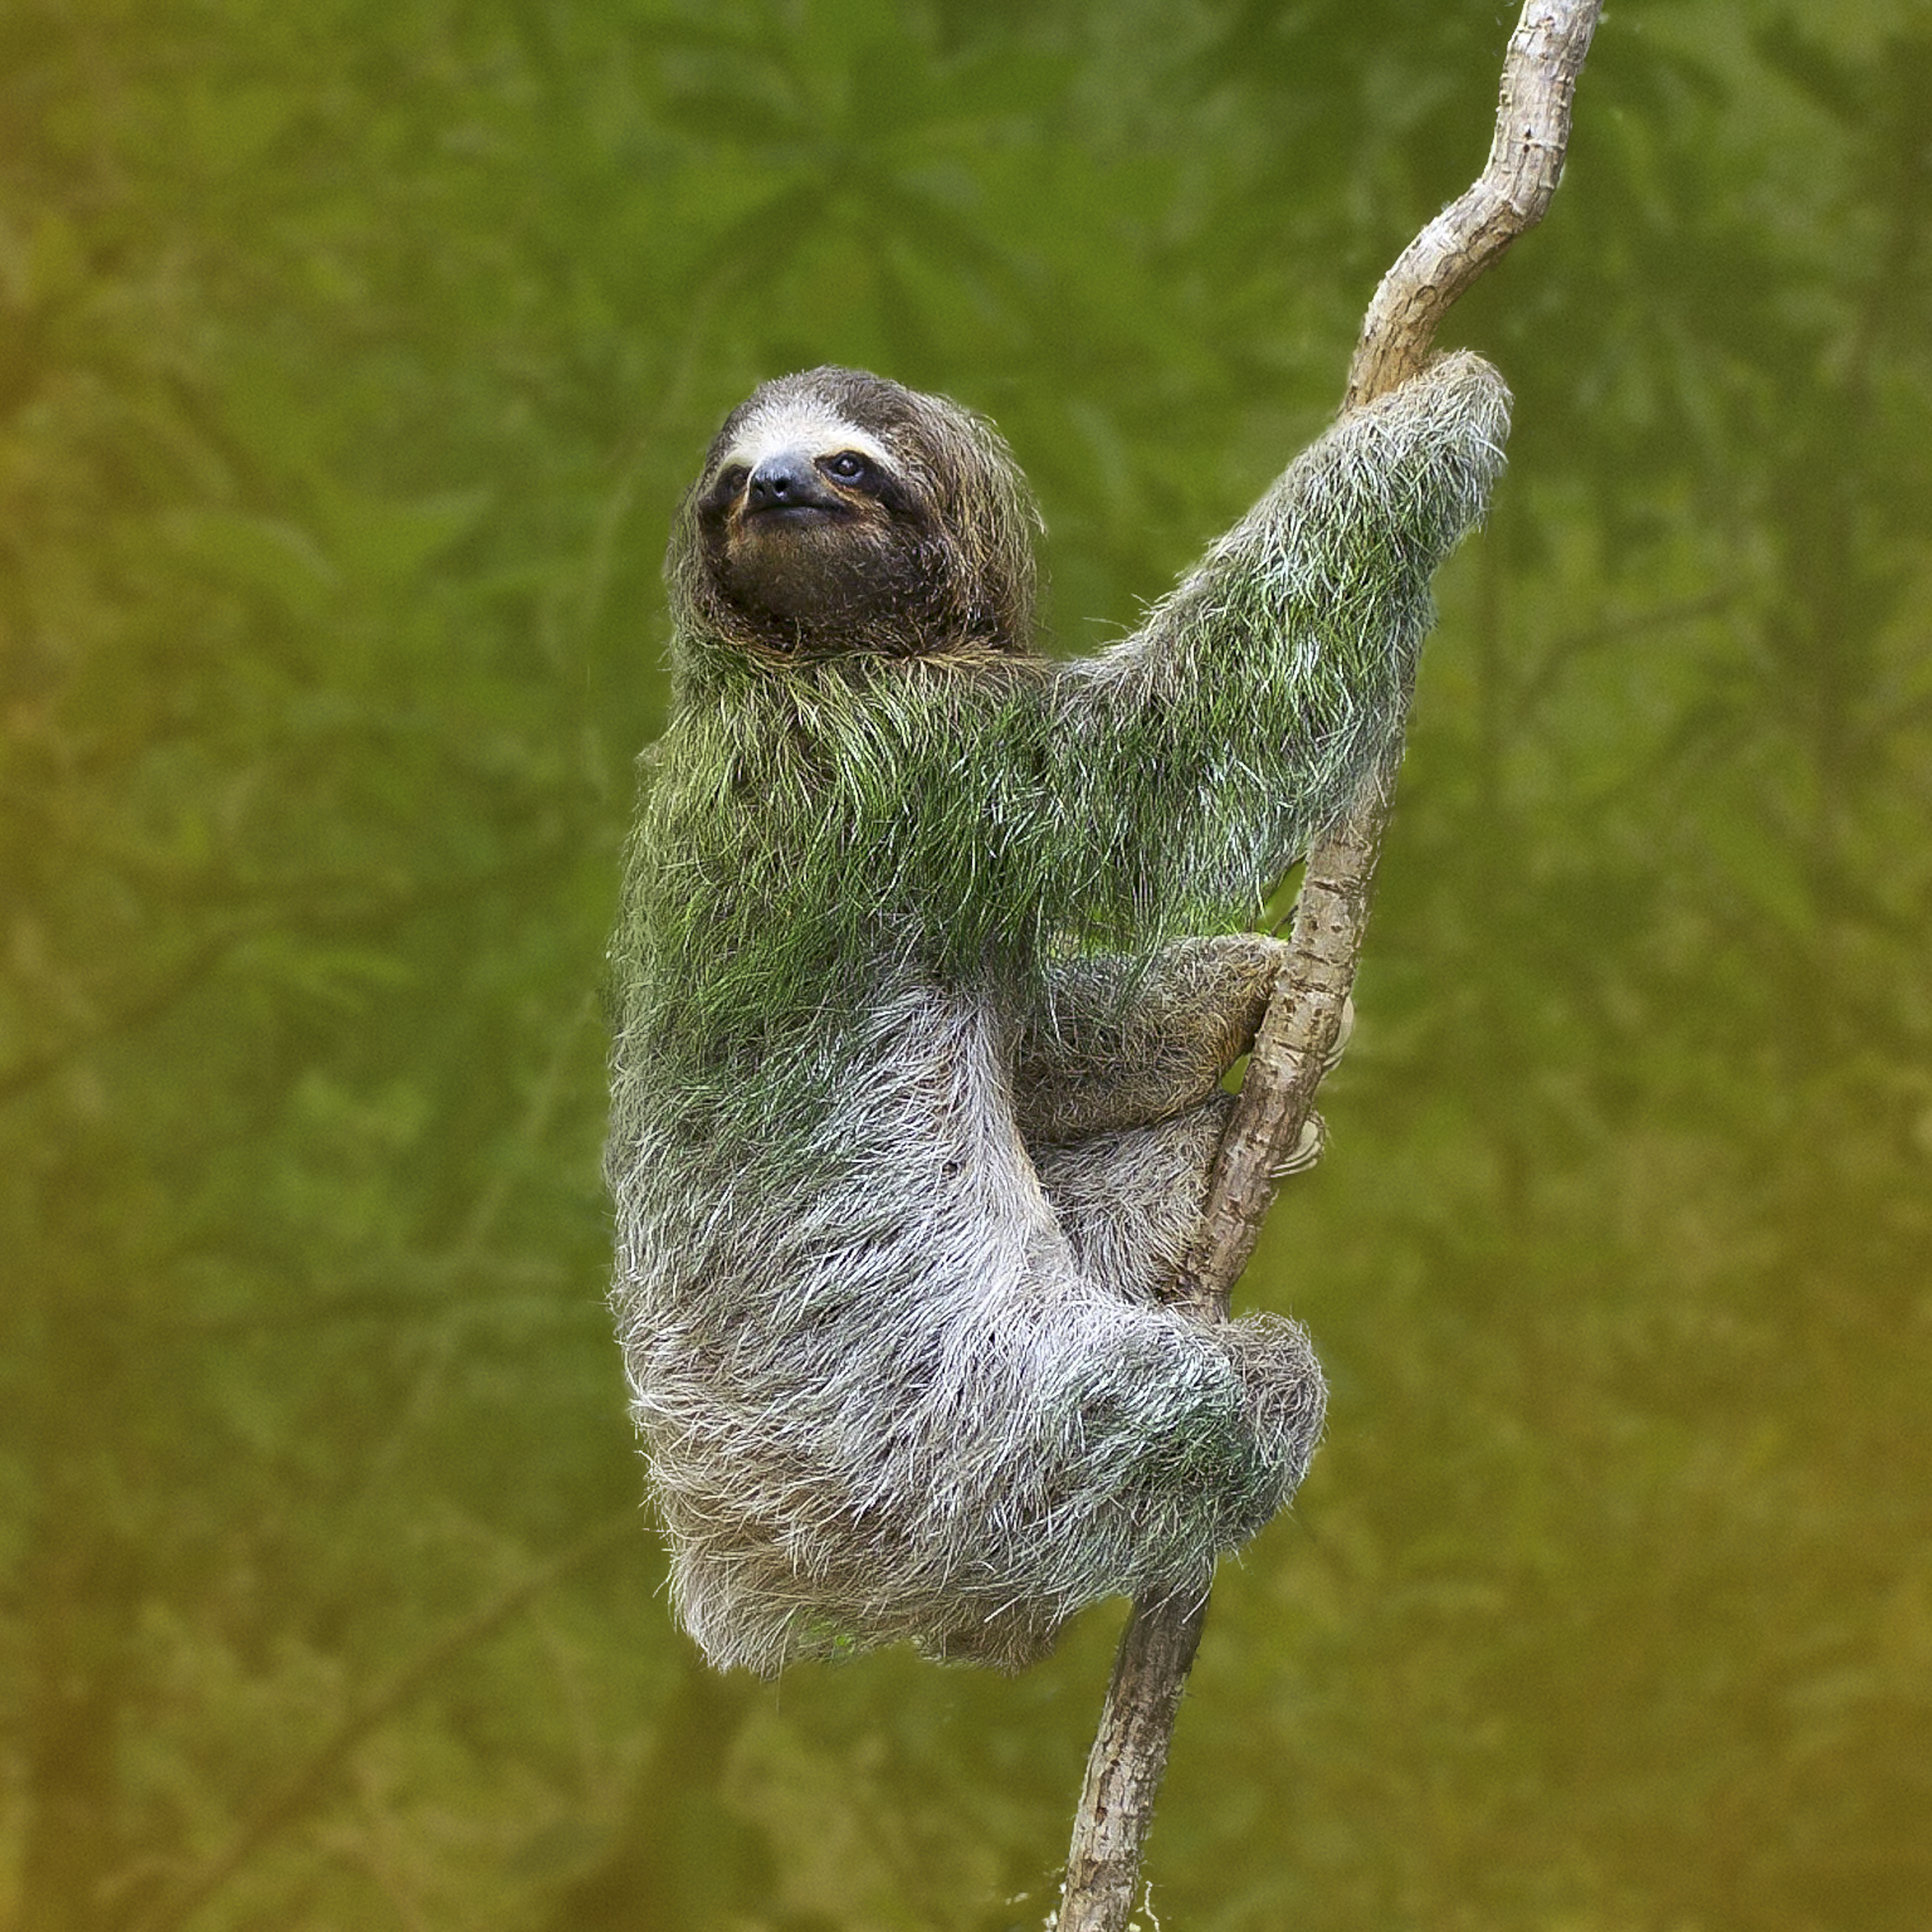
faultier, tree, climbing, dreifinger, dreizehen, bradypodidae, dreizehenfaultier, rainforest, costa rica, panama, urwald, grinsen, tier, wildlife, fauna, tropen, exot, tier portrait, laughen, wildttier, freundlich, portrait, organism, primate, adaptation, botany, terrestrial animal, snout, fawn, fur, macro photography, plant stem, sloth, balance